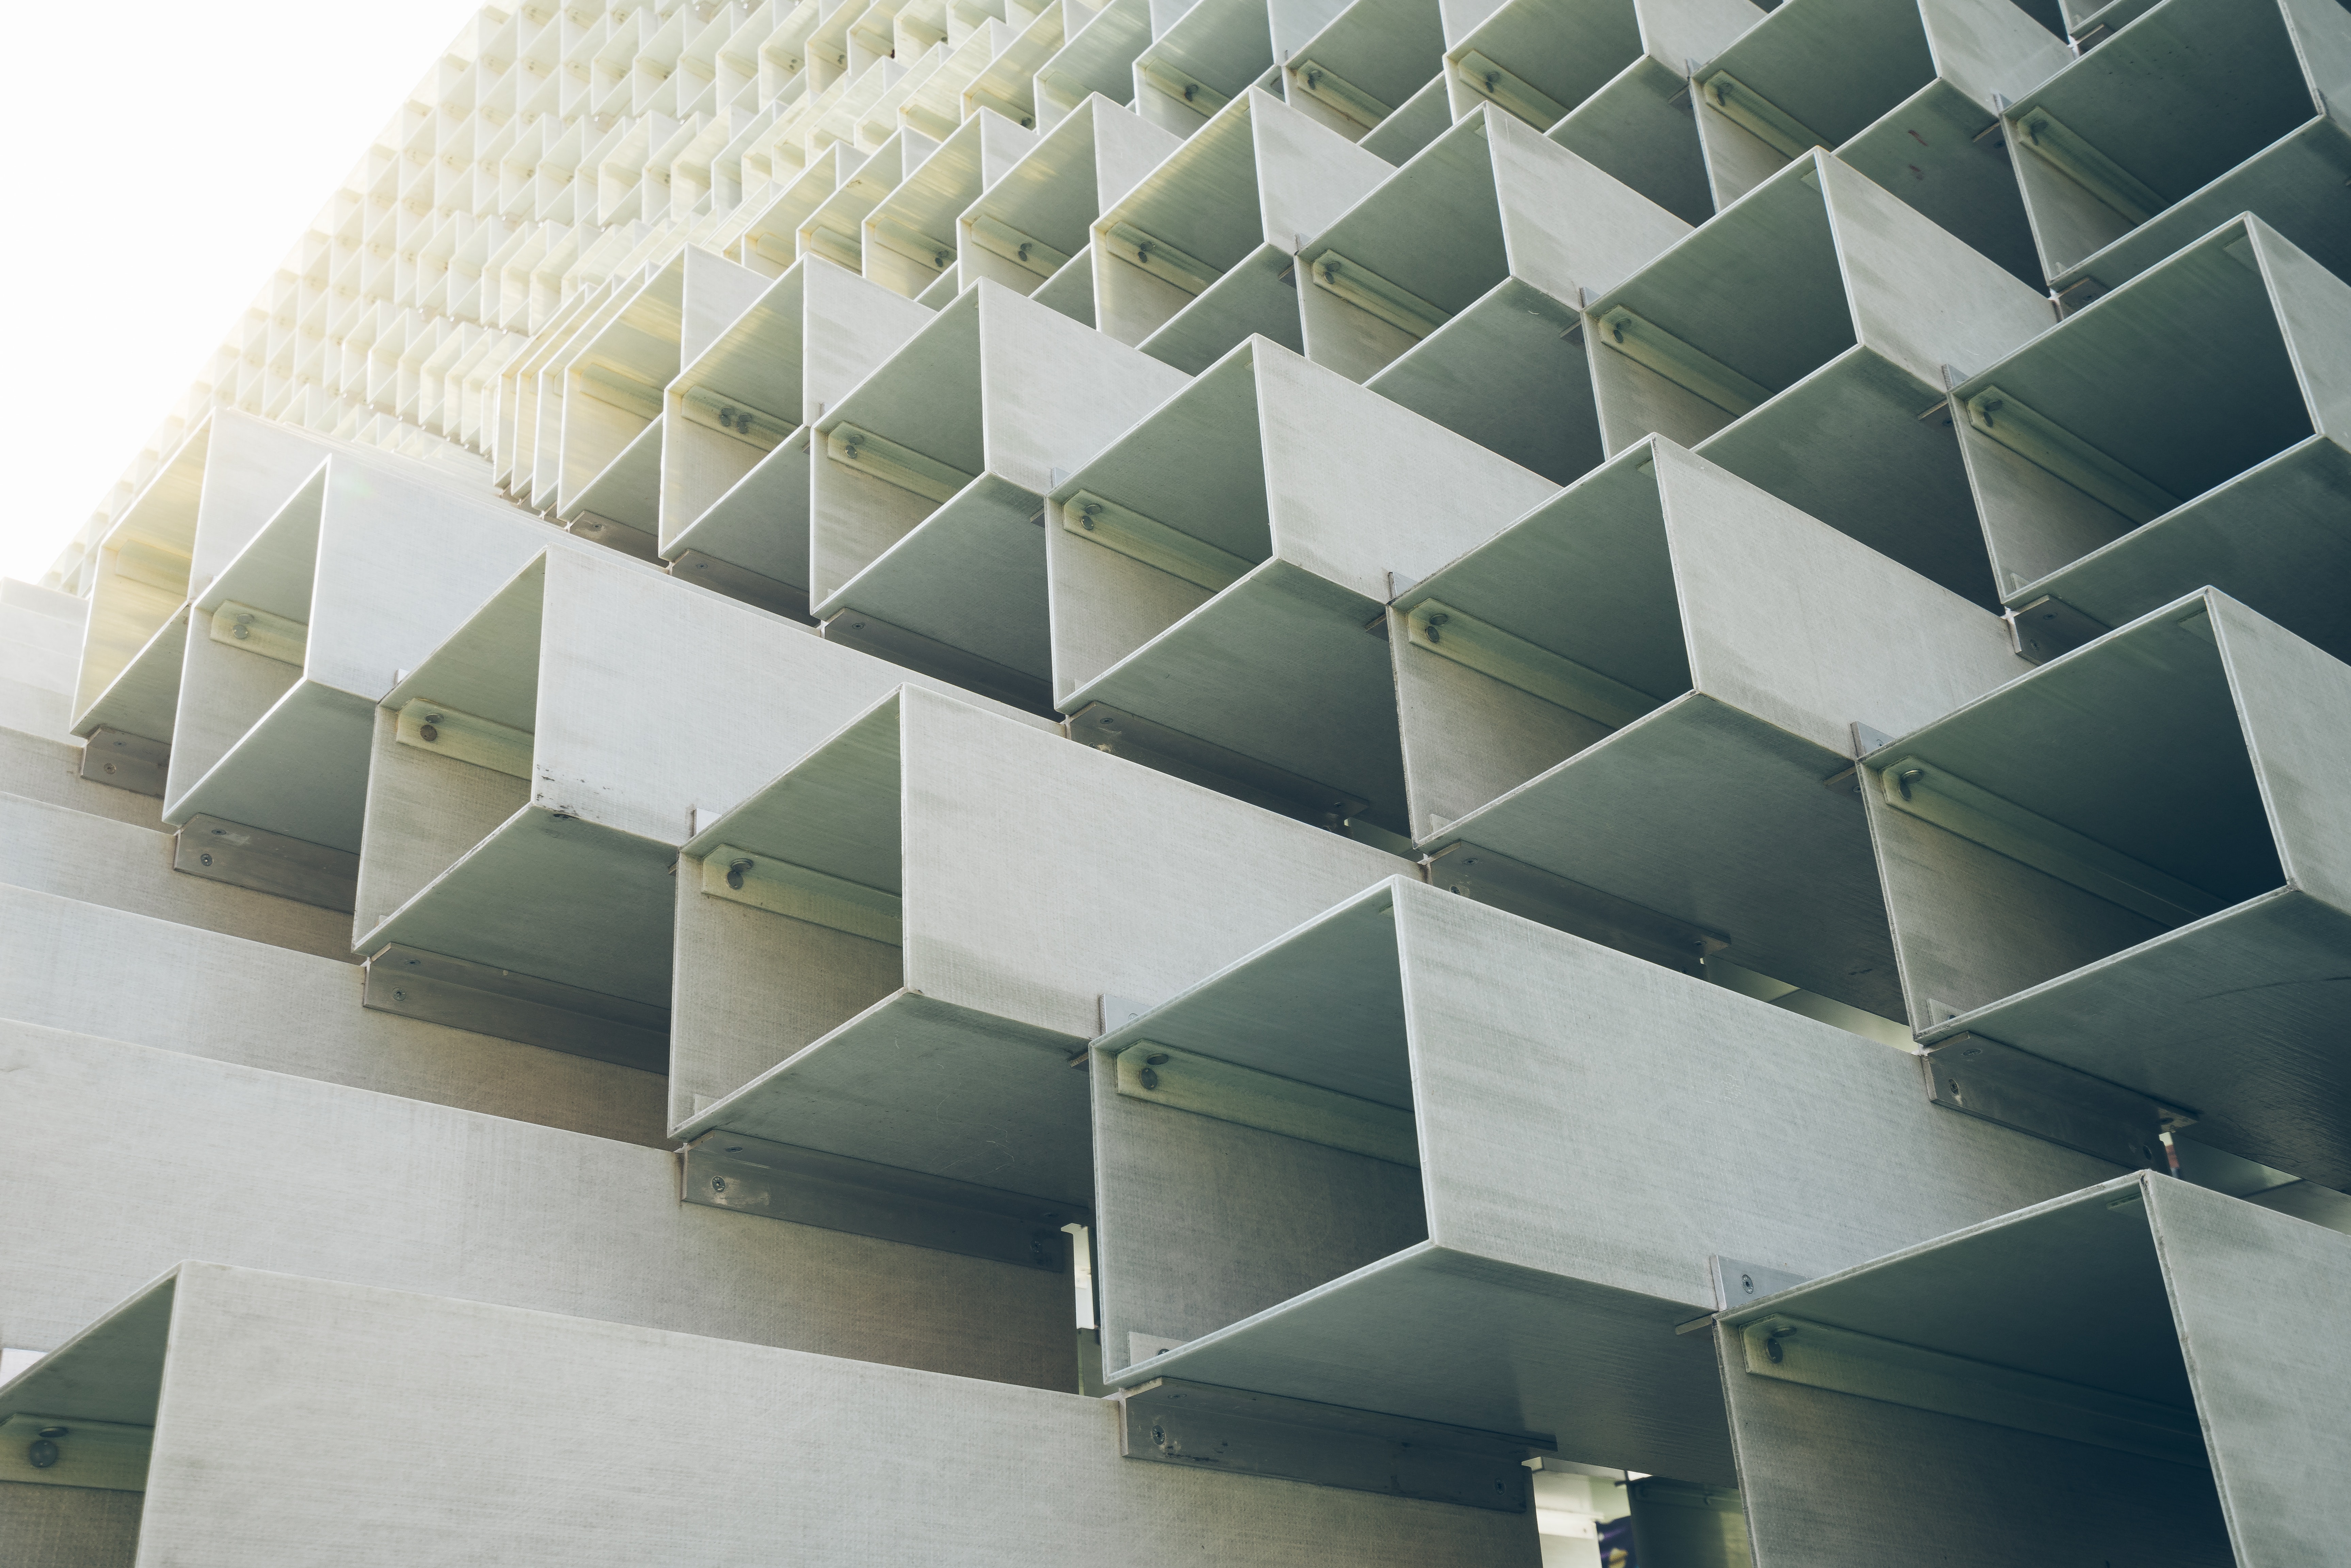
architecture, structure, daylighting, building, glass, design, line, facade, angle, pattern, symmetry, window, house